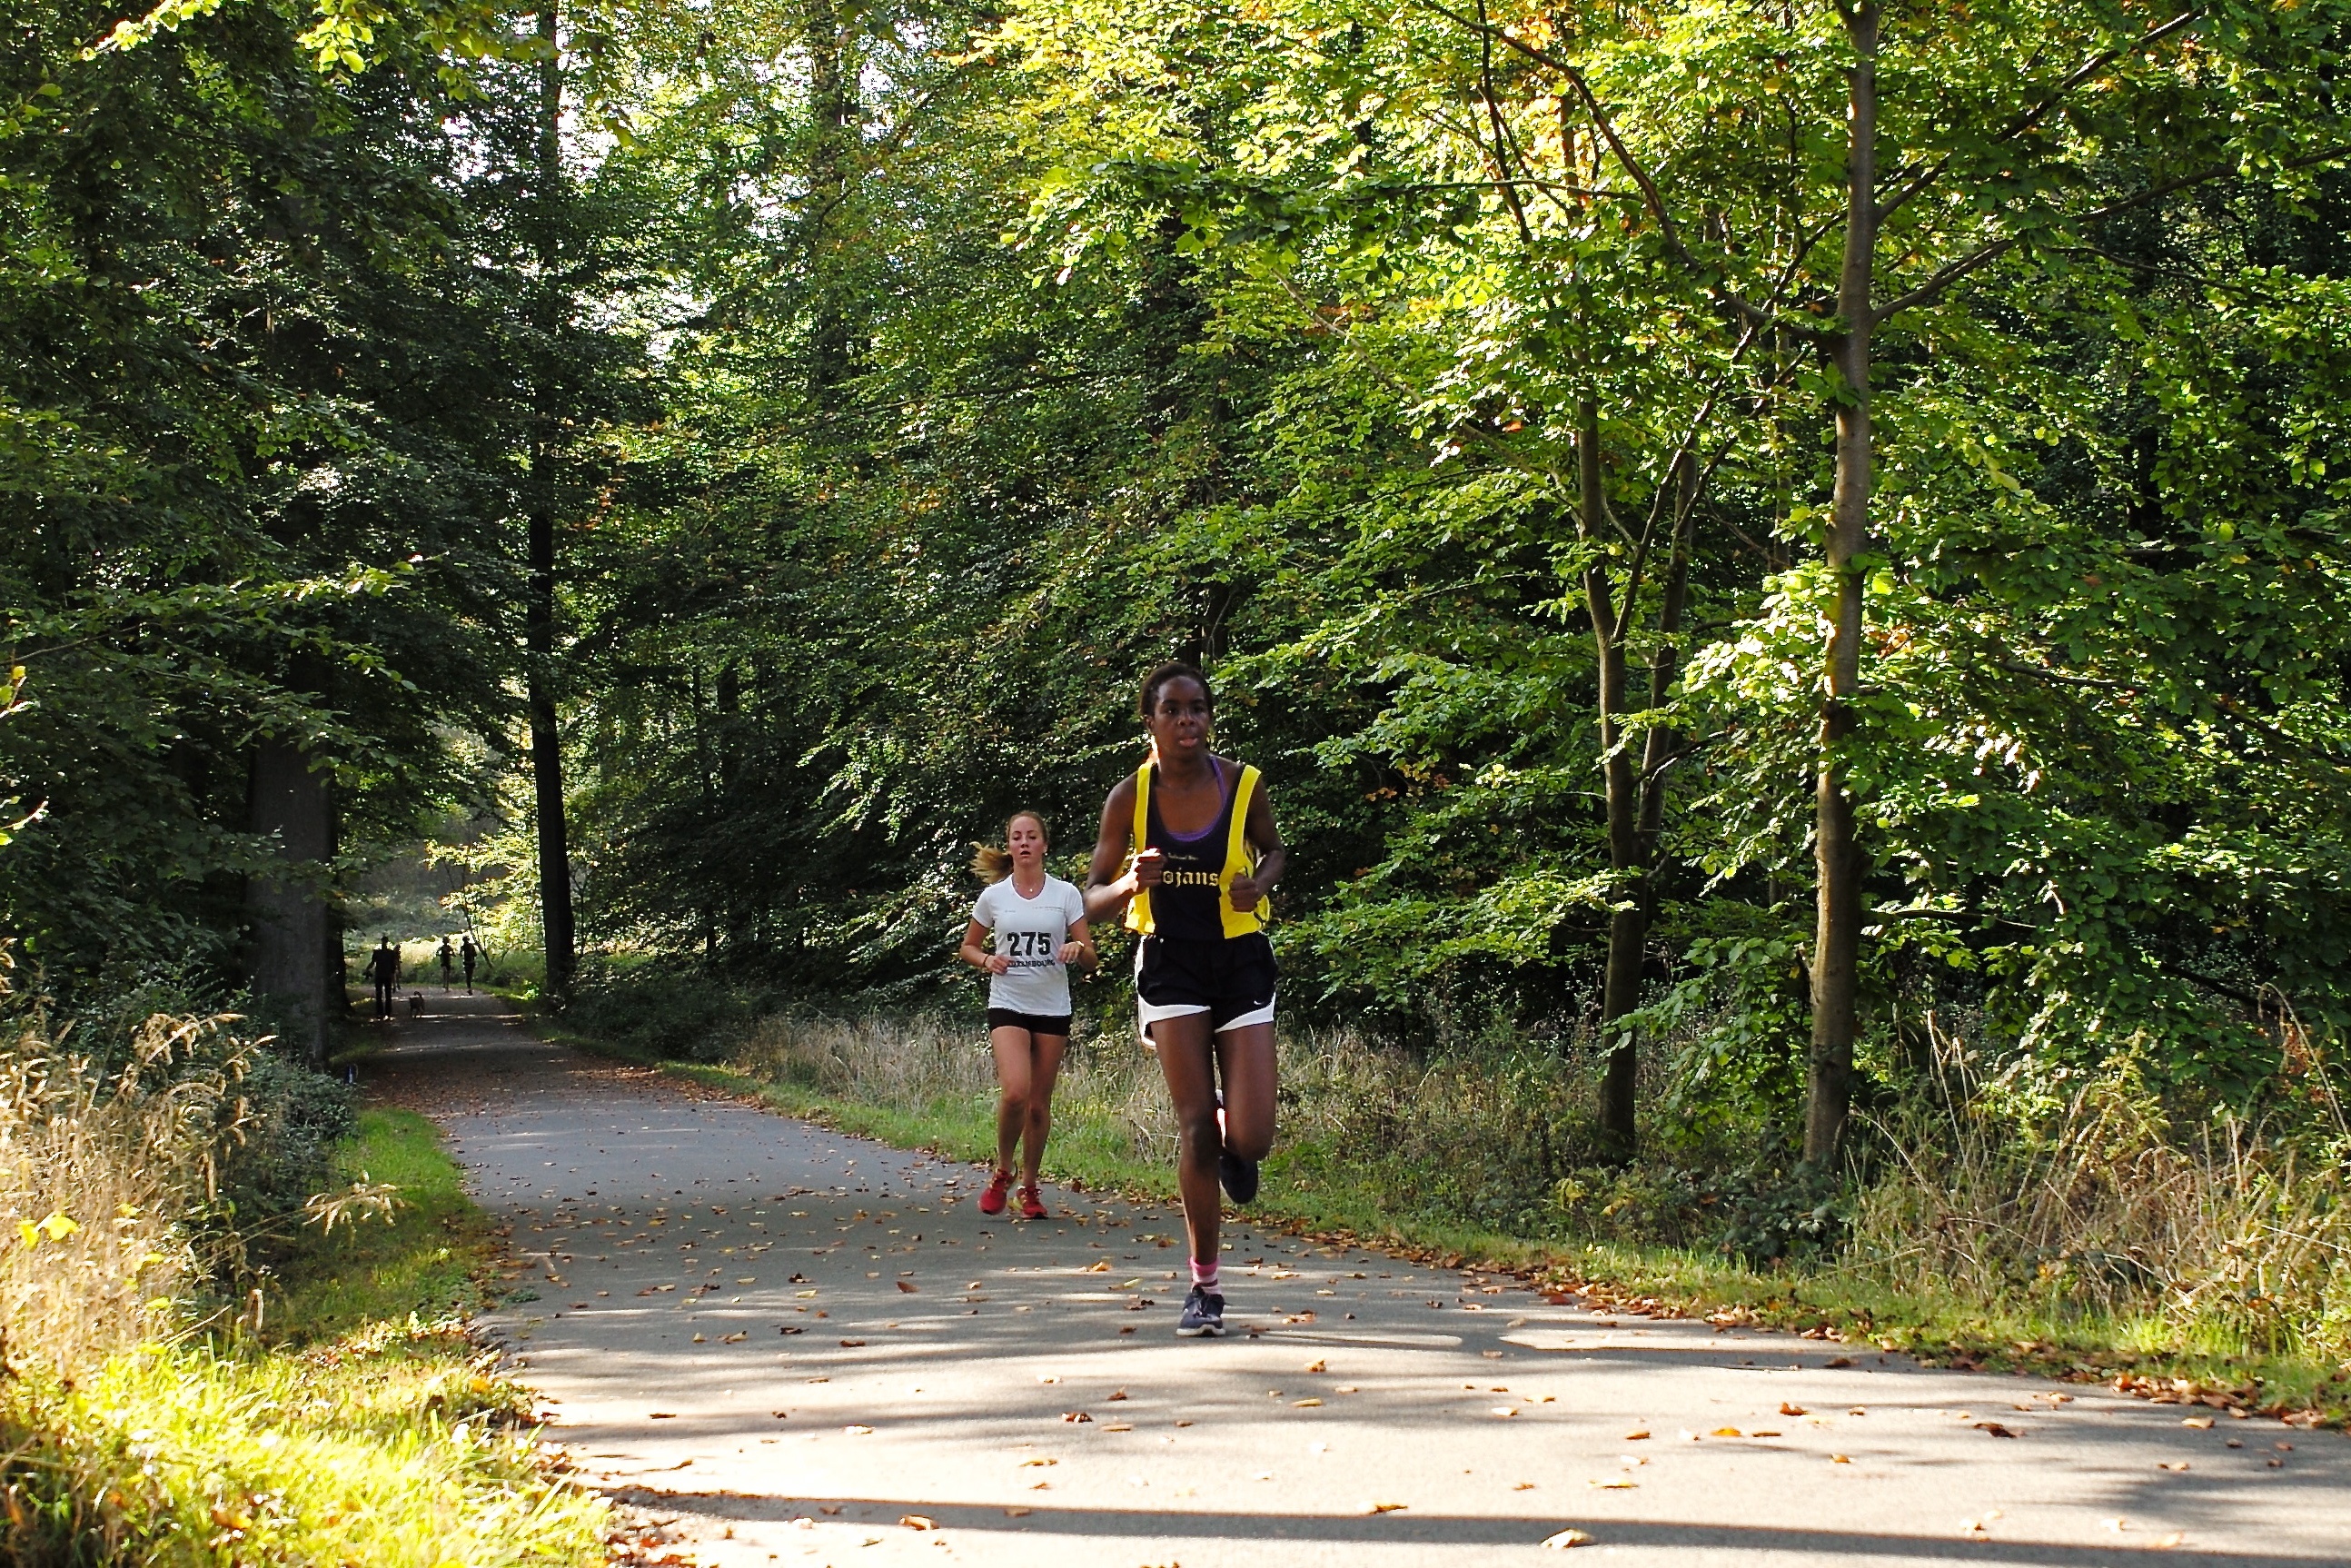
walking, trail, running, run, country, recreation, europe, jogging, cross, ash, belgium, cycling, race, competition, hague, girls, brussels, m, american, sports, school, runners, 28, endurance, leica, 240, summicron, varsity, meet, xc, isb, juniorvarsity, physical exercise, outdoor recreation, human action, endurance sports, ultramarathon, duathlon